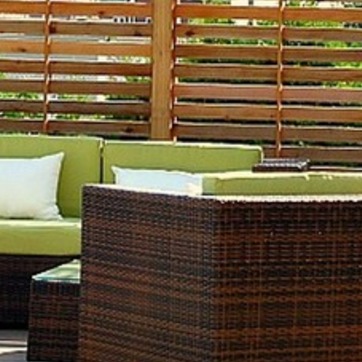
Material: fabric